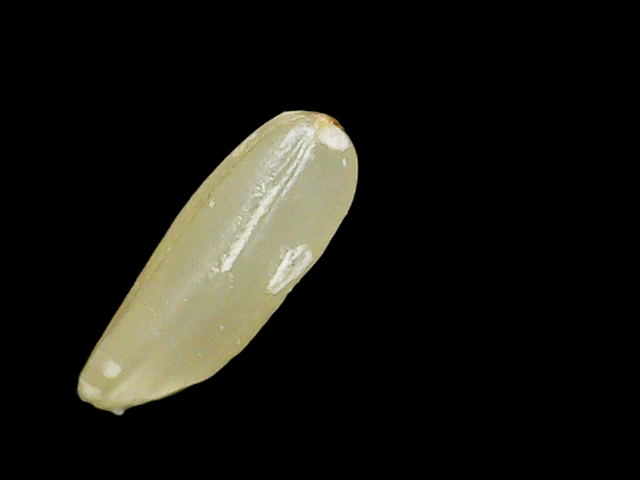
Rice variety: Binadhan17